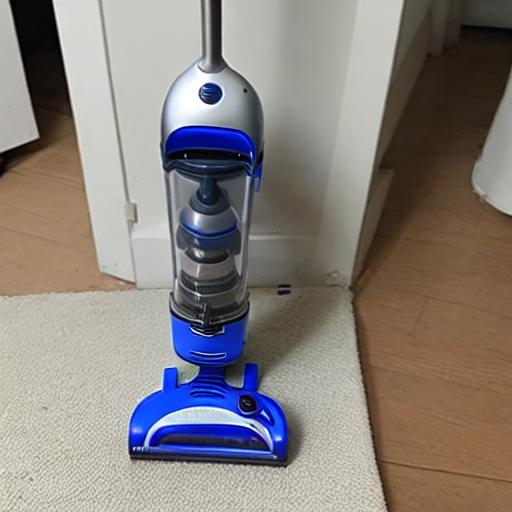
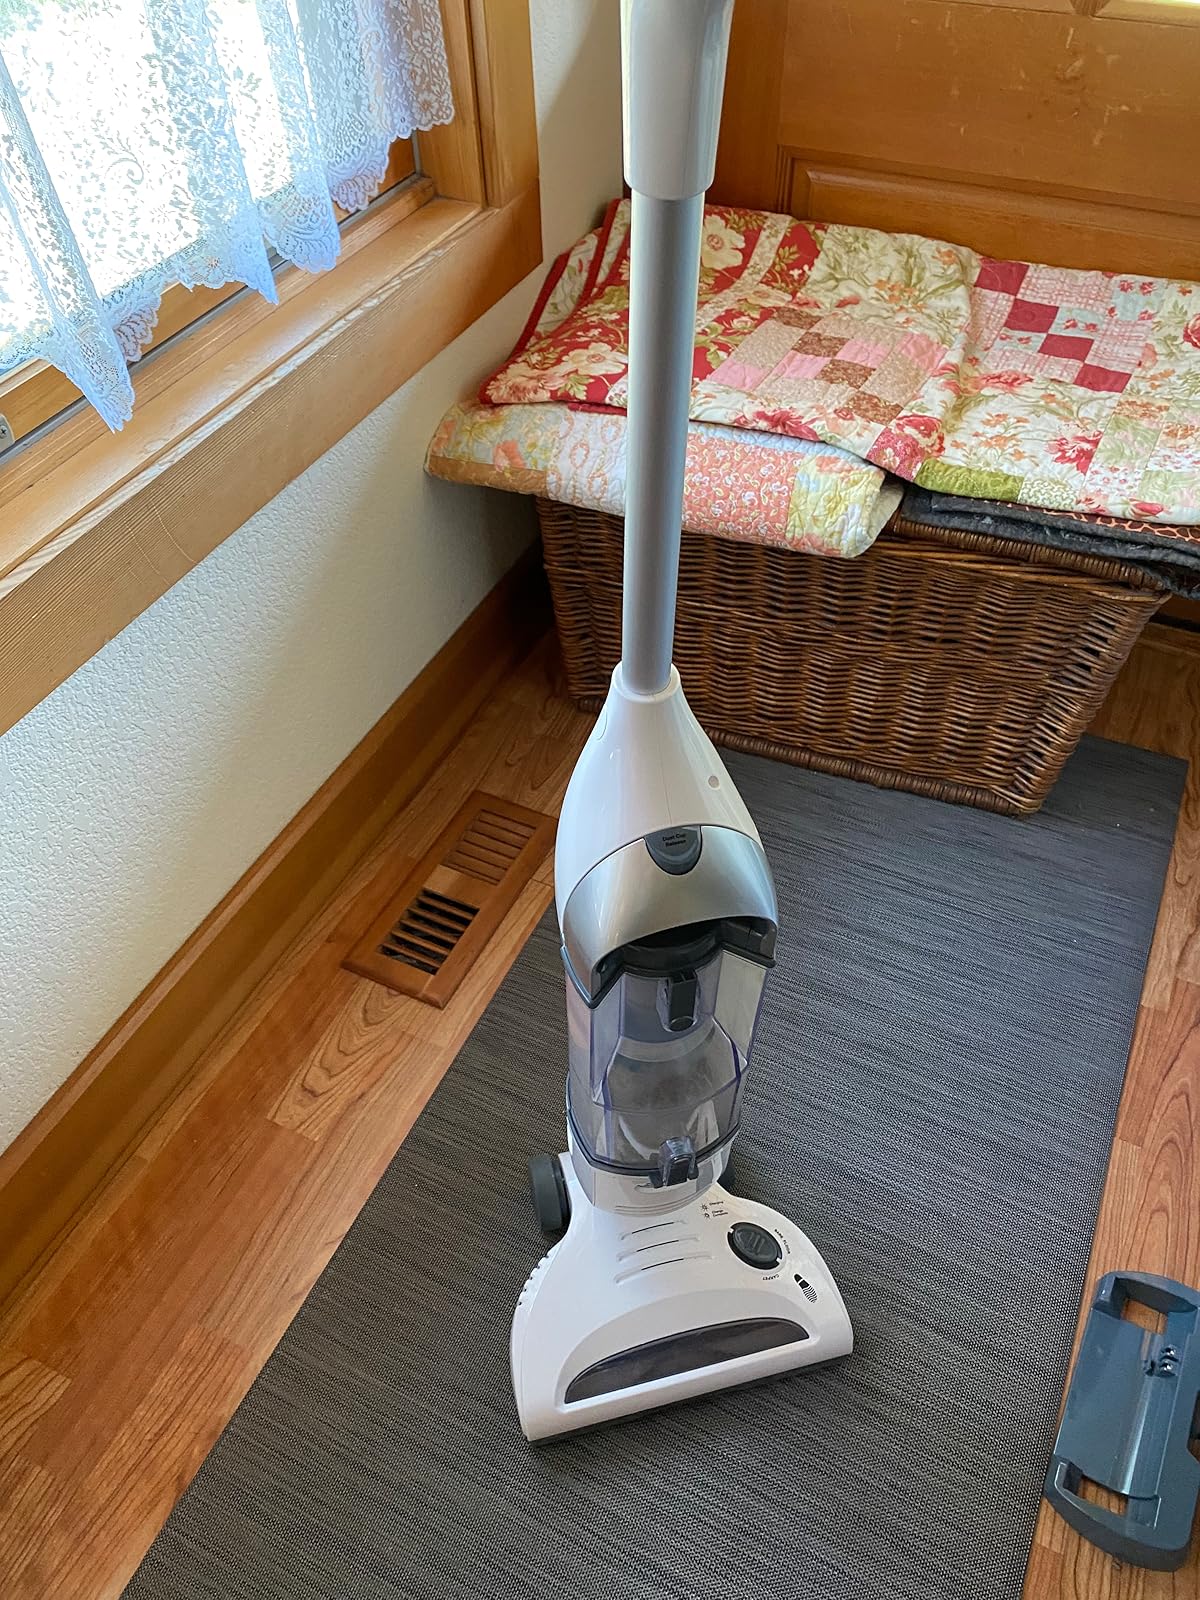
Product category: items_vacuum
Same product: no